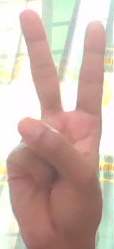
ASL sign: 2